Kalingalinga

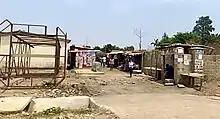
Kalingalinga

It was one of Lusaka's earliest squatter settlements. By the late 1960s, many of Kalingalinga's residents were lured to Chainama Hills (later renamed "Mtendere"), a newly opened development that promised "water, good roads, schools, and a clinic". Those who left for Chainama Hills were mostly supporters of president Kaunda's UNIP, leaving behind a population with considerable support for the opposition Northern Rhodesian African National Congress. By the late 1970s, assistance from the Deutsche Gesellschaft für Internationale Zusammenarbeit in the form of a major urban upgrading project provided a school, water, street lighting, and other necessities, such as loans and legal assistance in applying for land ownership. According to a report by the United Nations Human Settlements Programme, by 1991 the urban upgrading of Kalingalinga "enabled 4400 low-income squatter households to obtain improved houses, services and security of tenure". It noted, on the political situation, that progress initially had been slow because the population mostly supported the political opposition, but also that local organizations had been quite effective in the initiation, planning, and execution of the improvements. An overview of the project, which was completed in 1987 and supported until 1992, is provided by the World Bank Group.